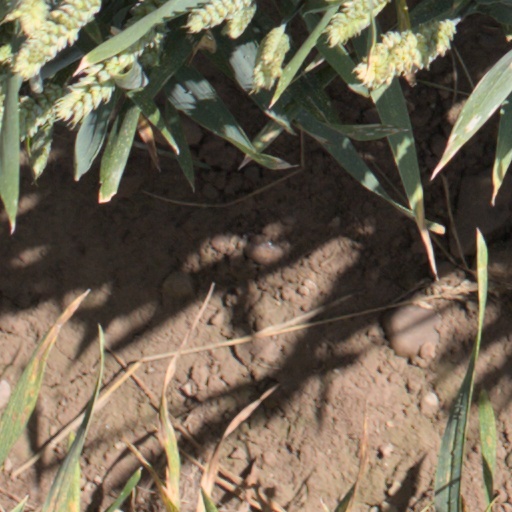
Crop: wheat